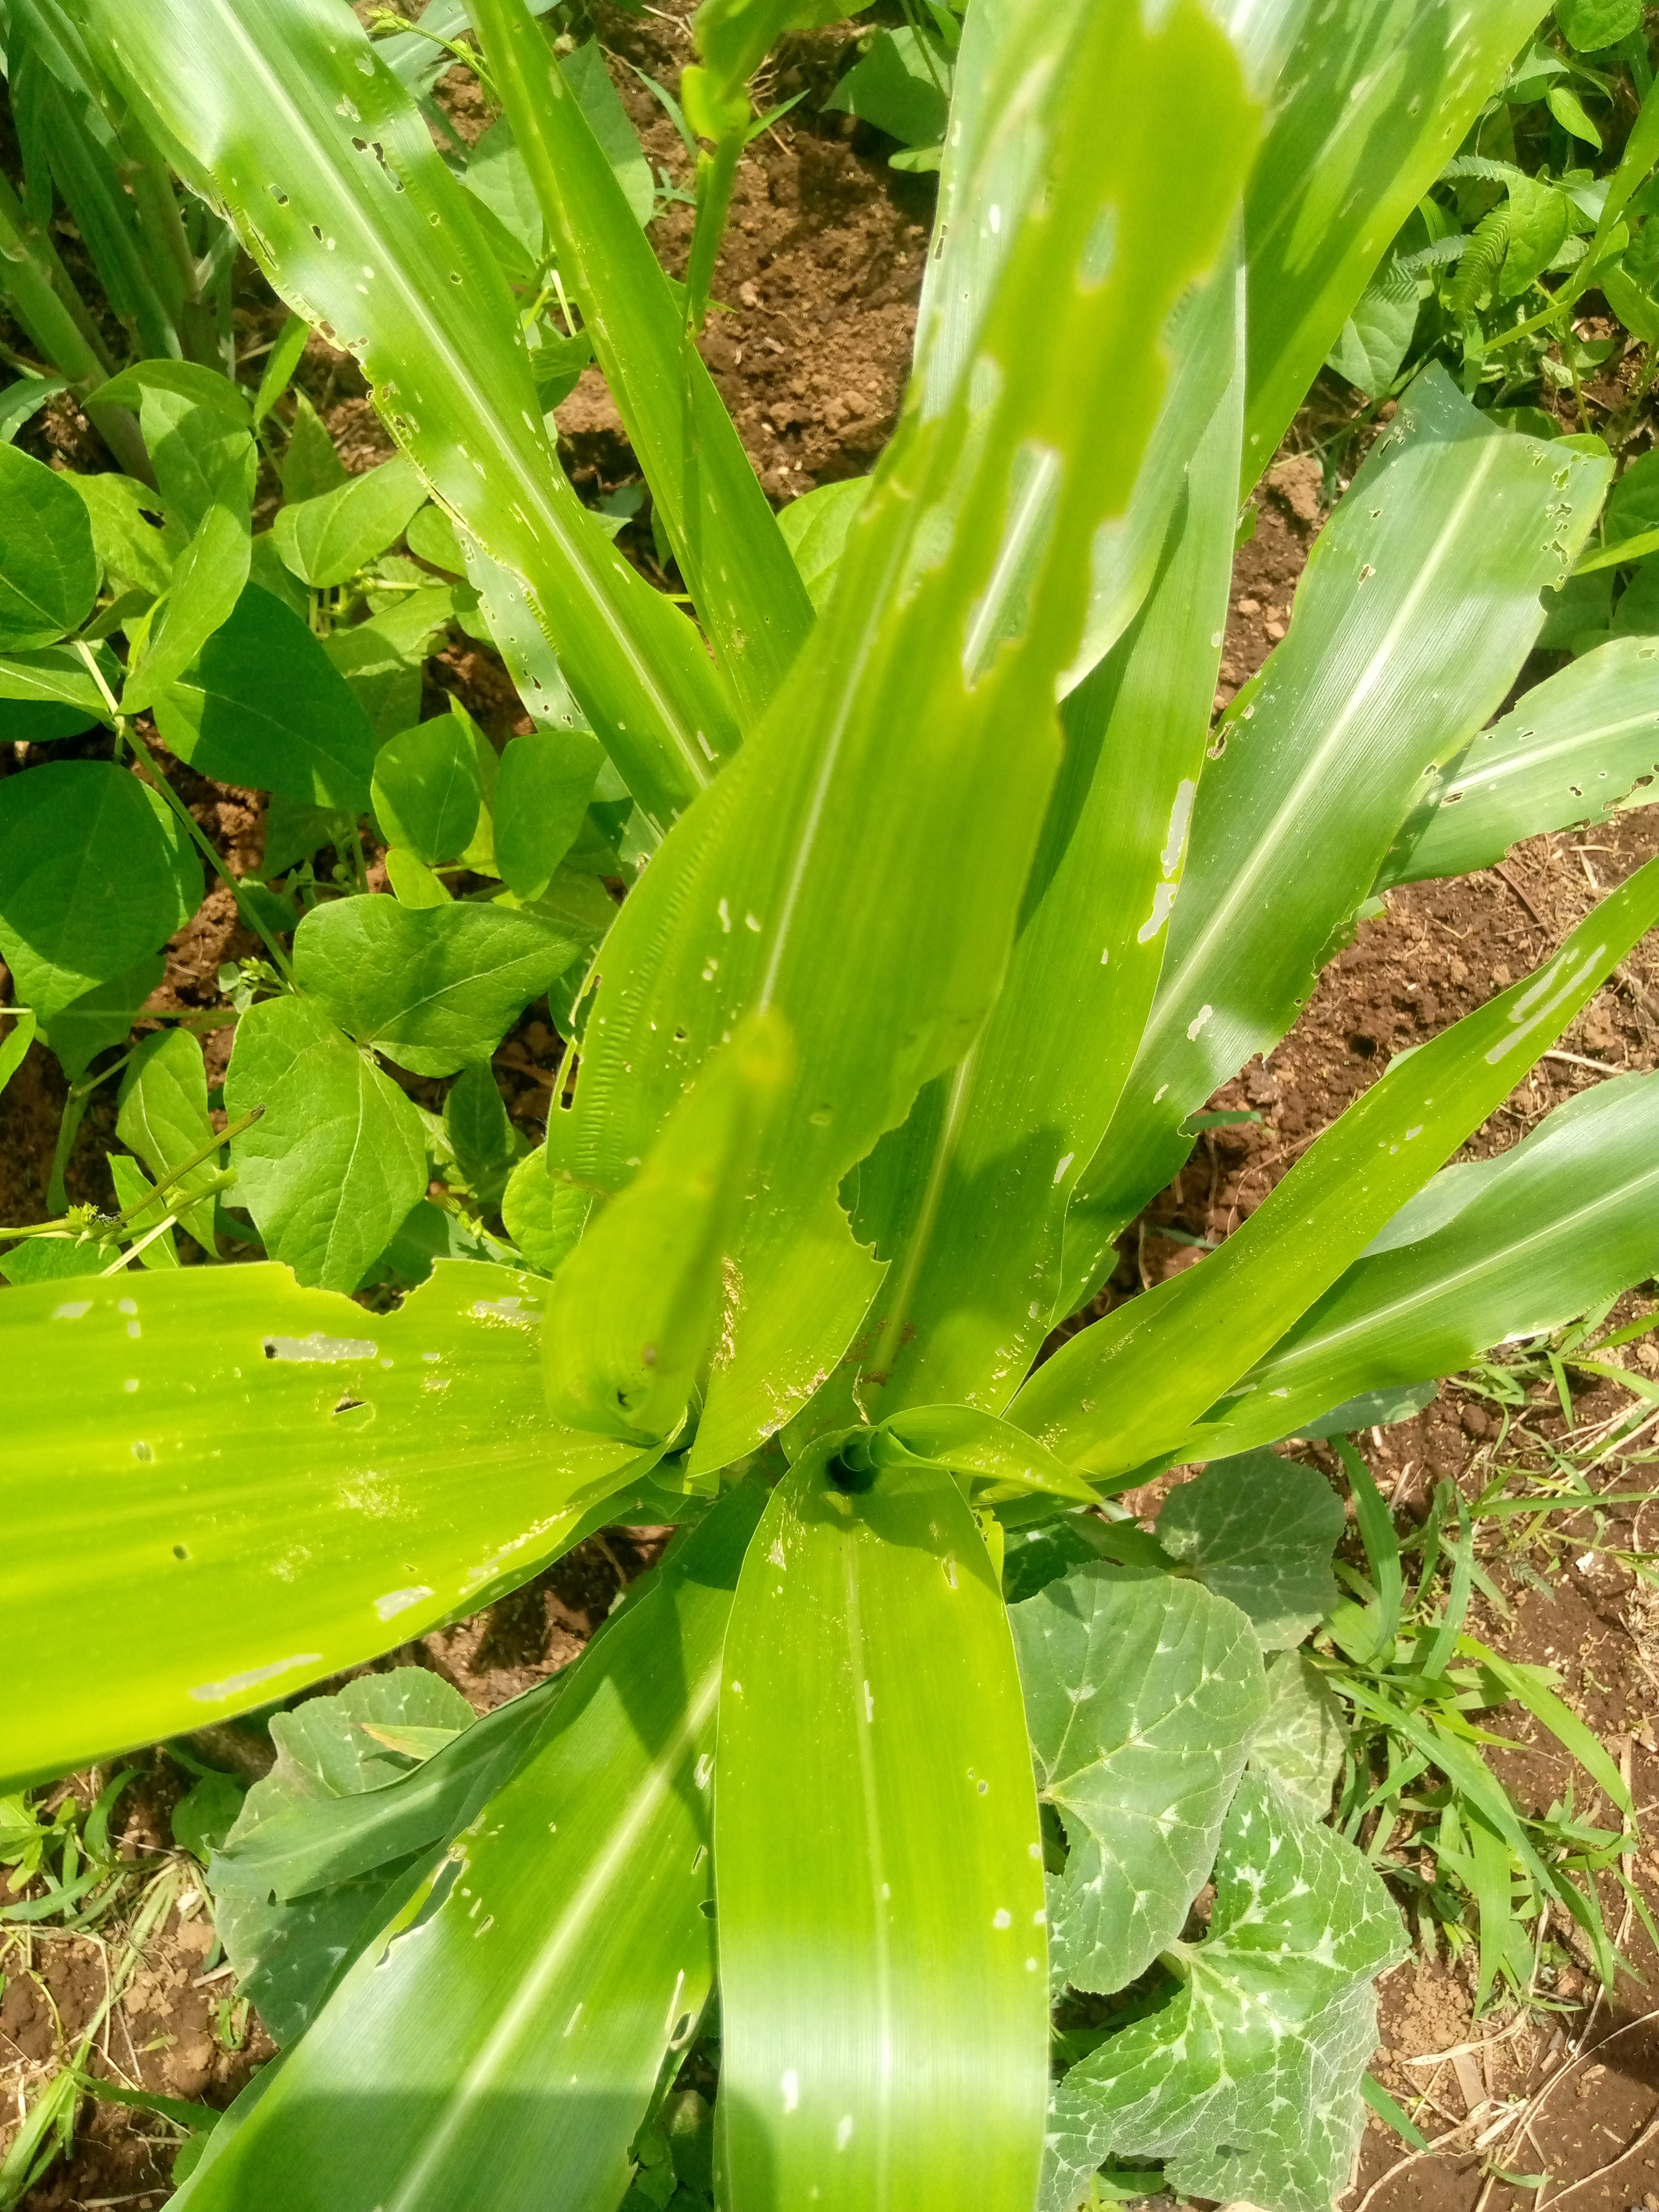
Label: spodoptera_frugiperda